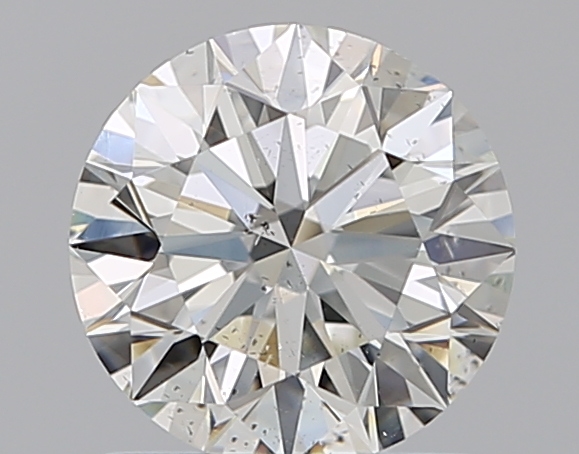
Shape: round
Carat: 1
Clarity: SI1
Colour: I
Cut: EX
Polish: EX
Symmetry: EX
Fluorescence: N
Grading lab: GIA
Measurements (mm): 6.34 x 6.38 x 3.95